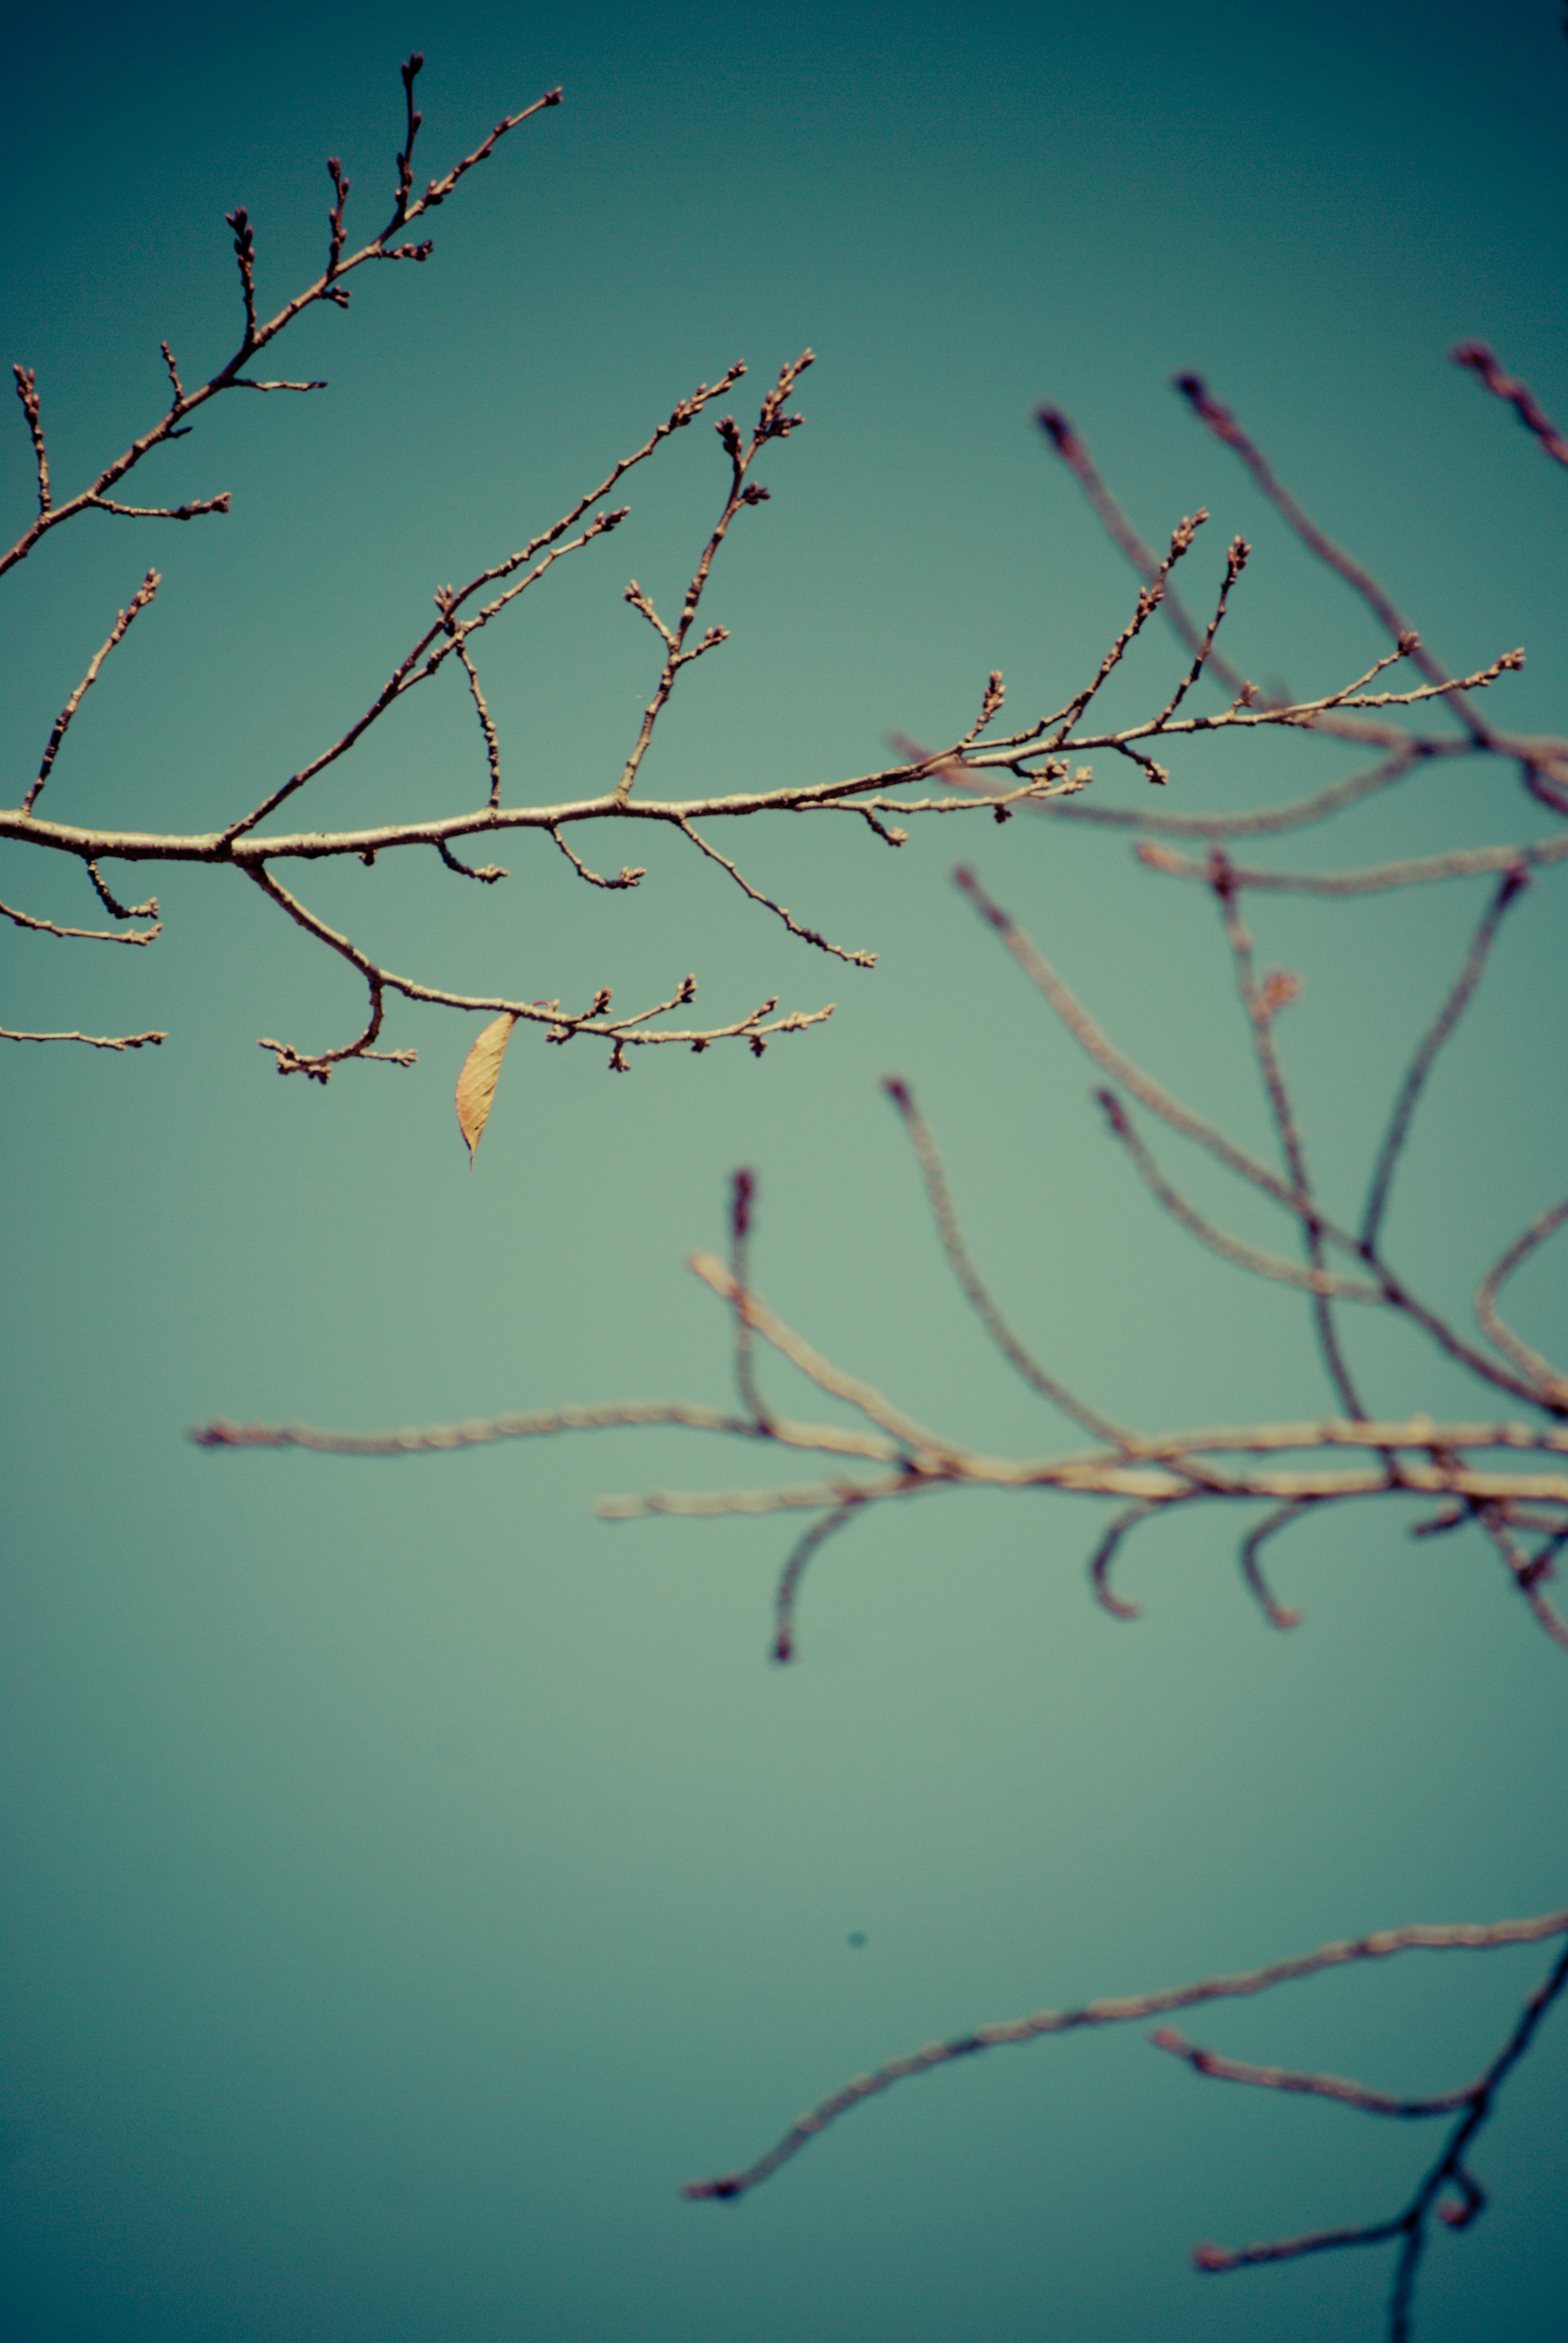
tree, water, nature, forest, grass, branch, plant, sky, wood, stem, leaf, fall, flower, dry, wild, environment, line, green, reflection, autumn, brown, blue, dried, dead, flora, twig, ecology, branches, seasonal, drought, macro photography, plant stem